Dalquharran Castle

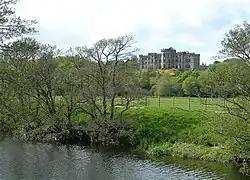
View from the south

Dalquharran Castle is a category A listed building in South Ayrshire, Scotland, designed by Robert Adam and completed around 1790. The first recorded lord of the property which already included a castle, was Gilbert Kennedy, as stated in a 1474 Charter for the nearby Crossraguel Abbey; the estate was later owned by the Kennedy family for centuries.